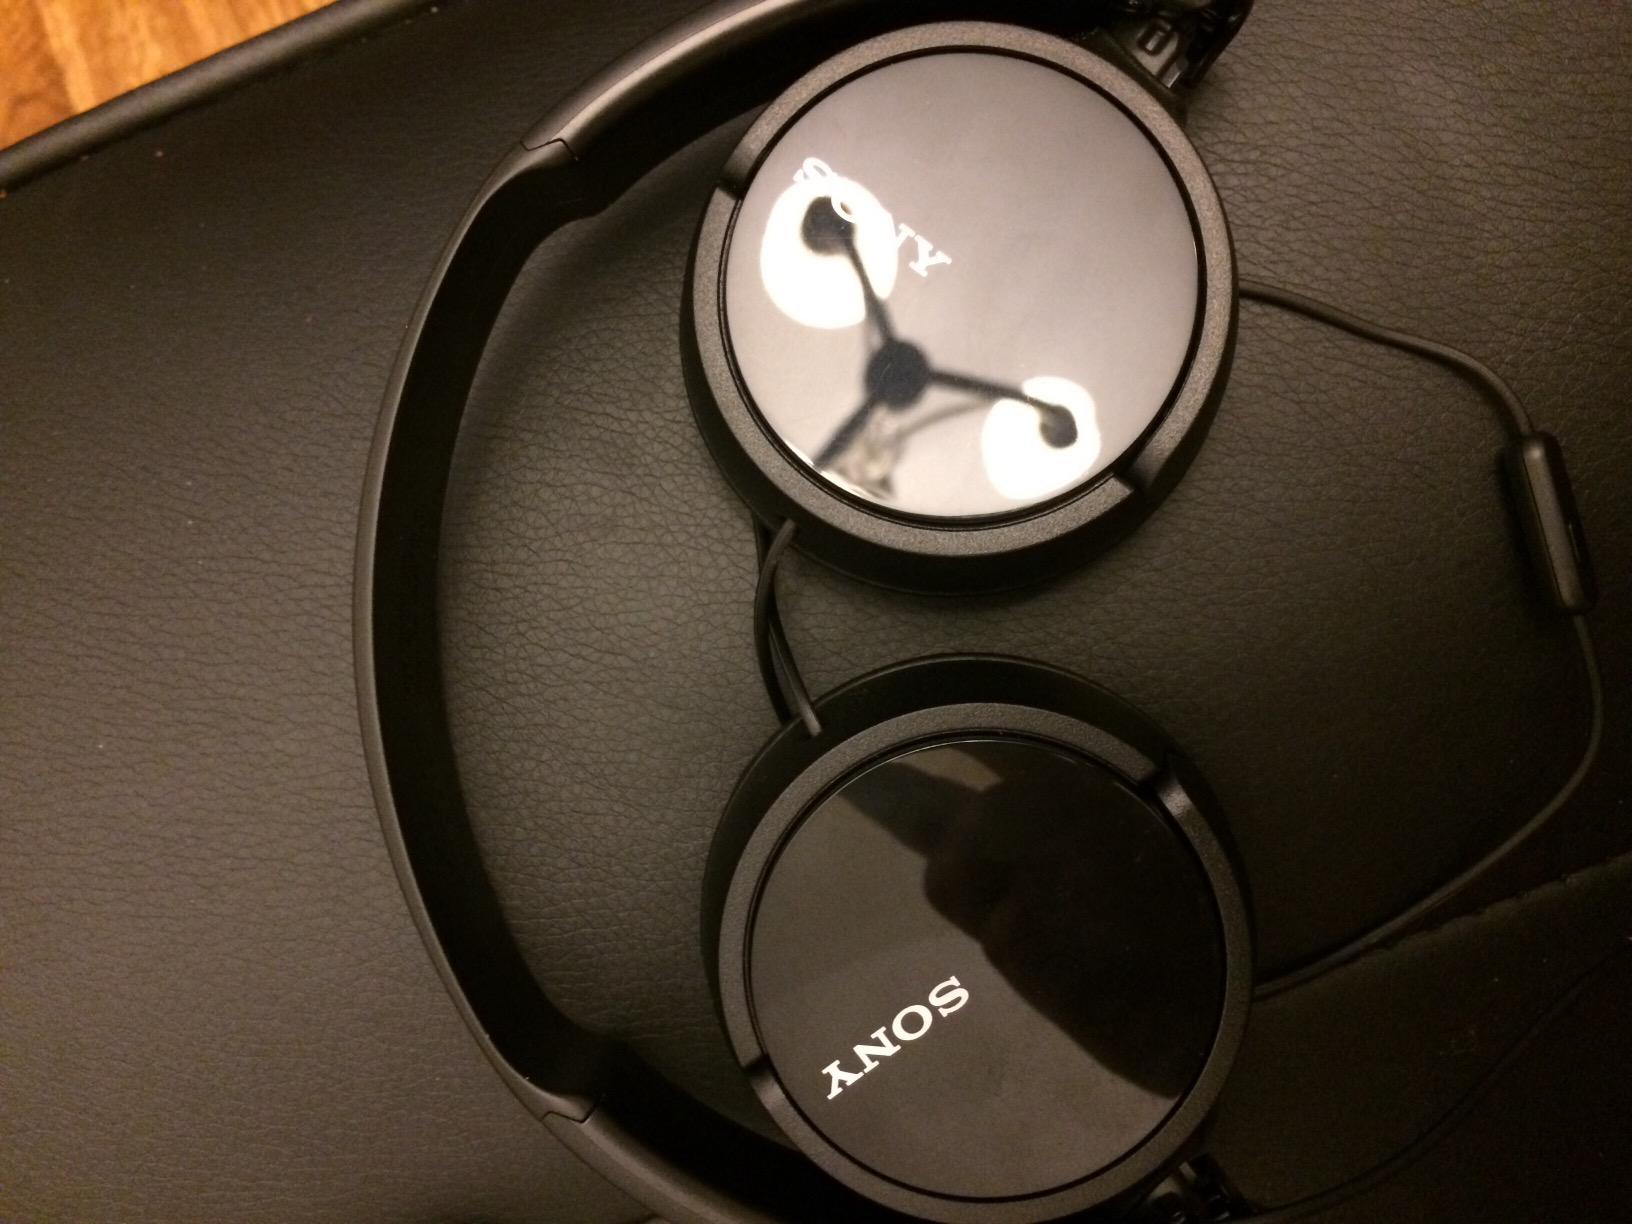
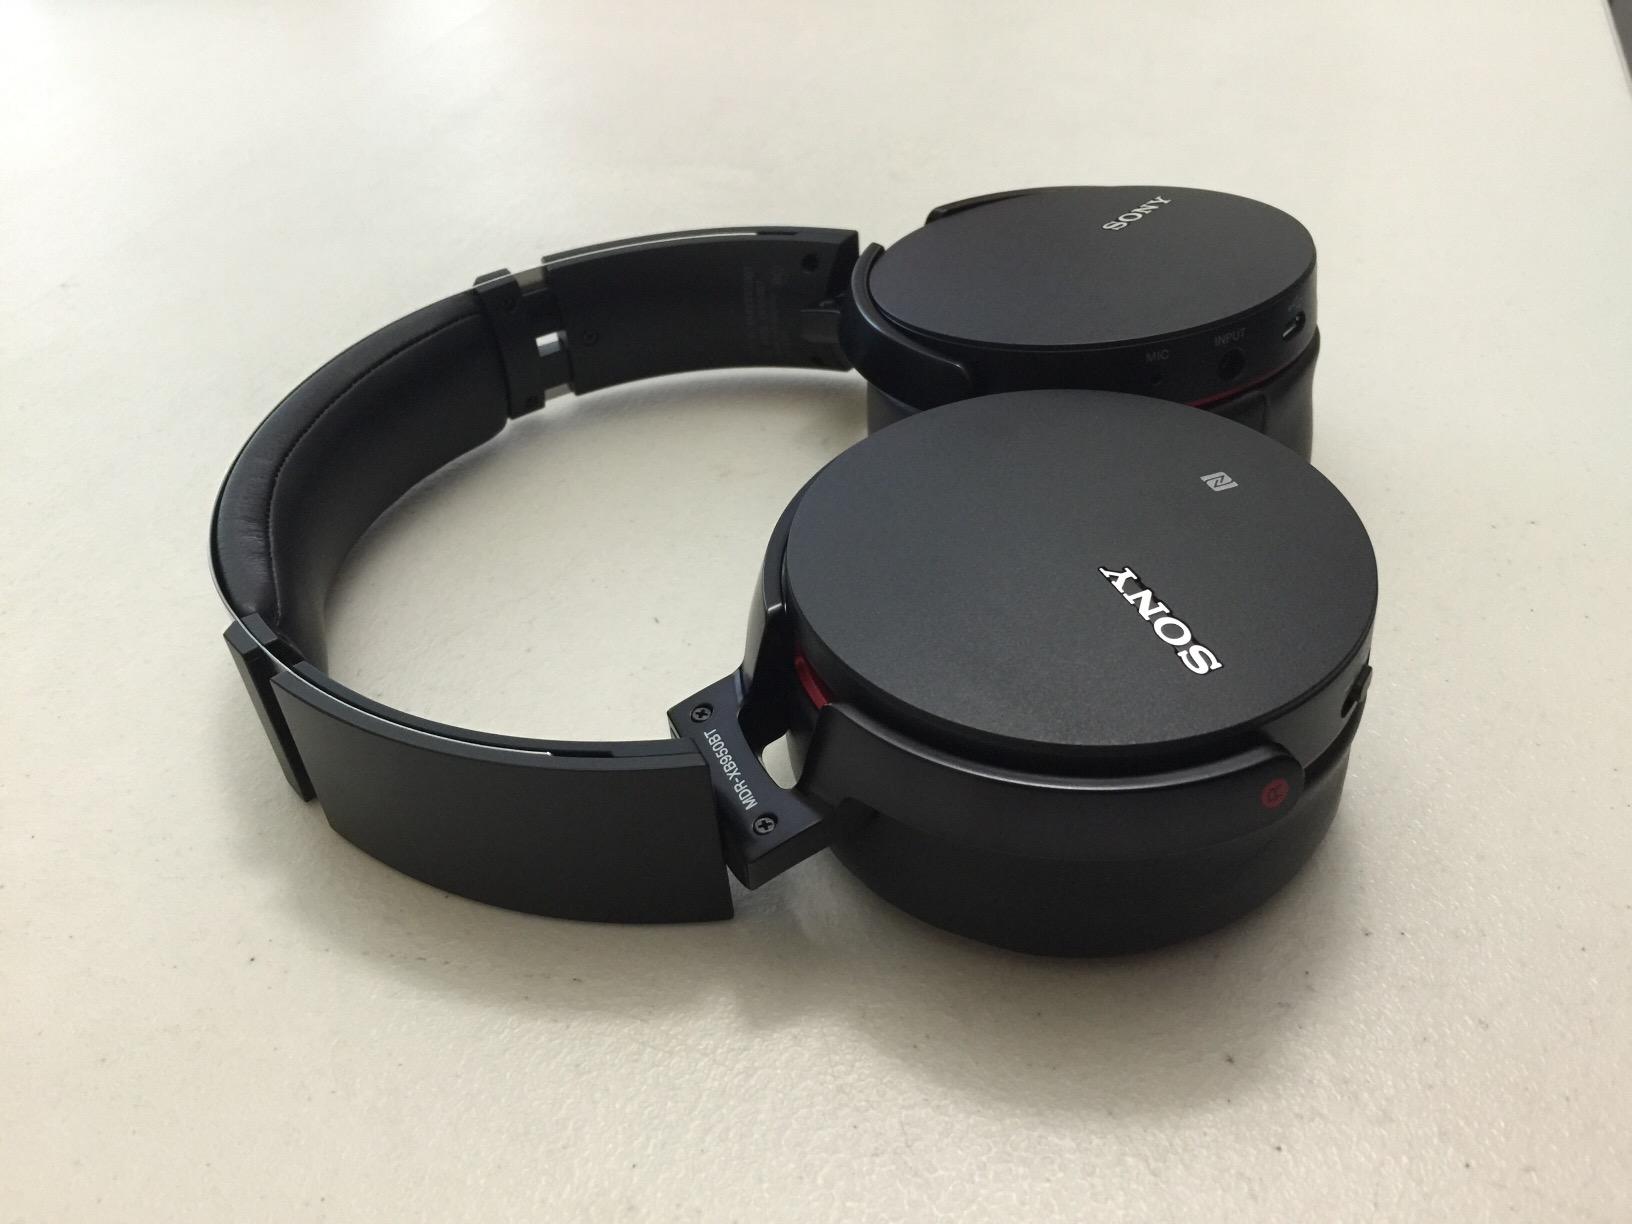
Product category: headphones
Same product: no